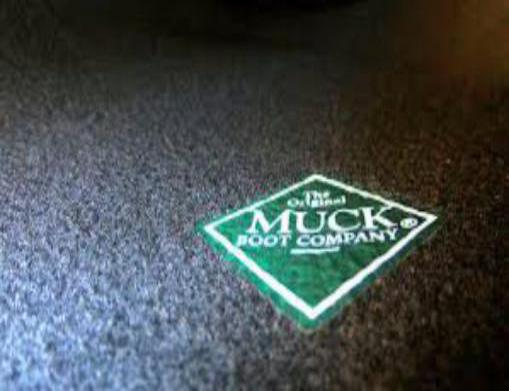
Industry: Clothes